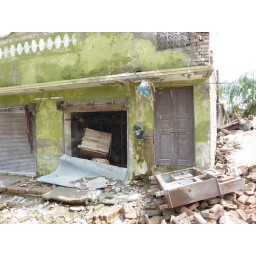
In this market in Charsadda, the water reached up to 15 feet.